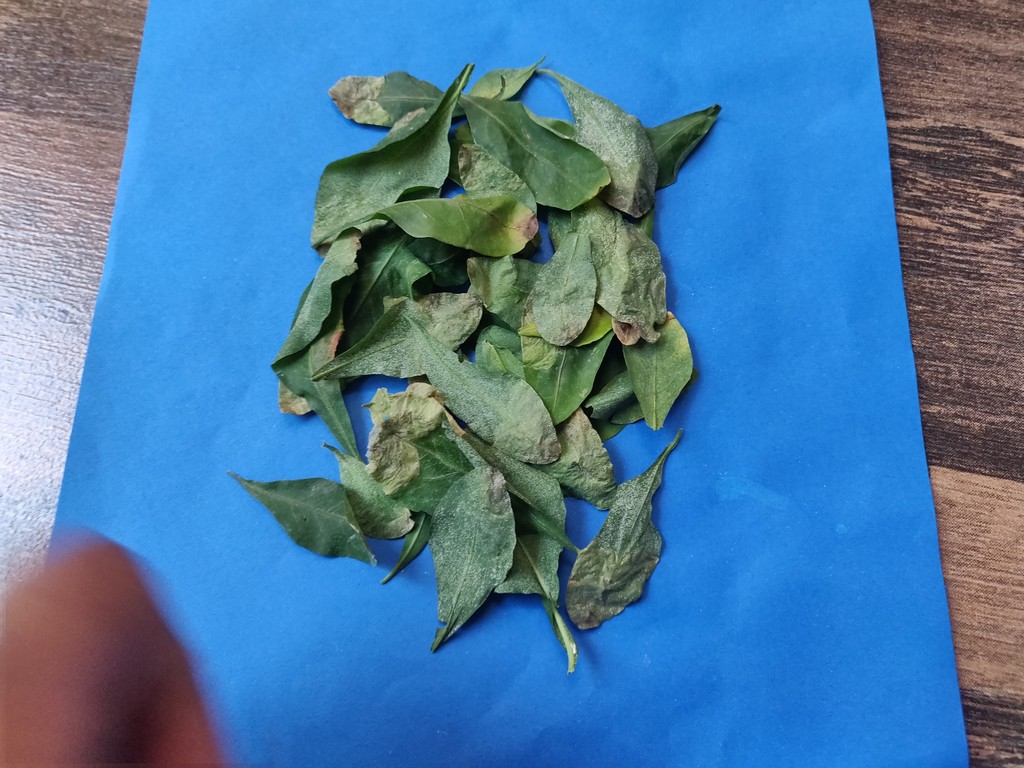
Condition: Unhealthy
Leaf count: multiple
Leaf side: unknown